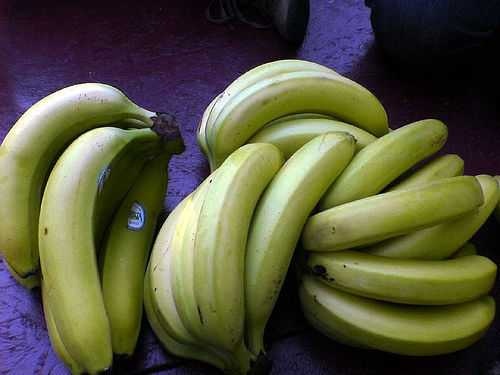
Label: Banana